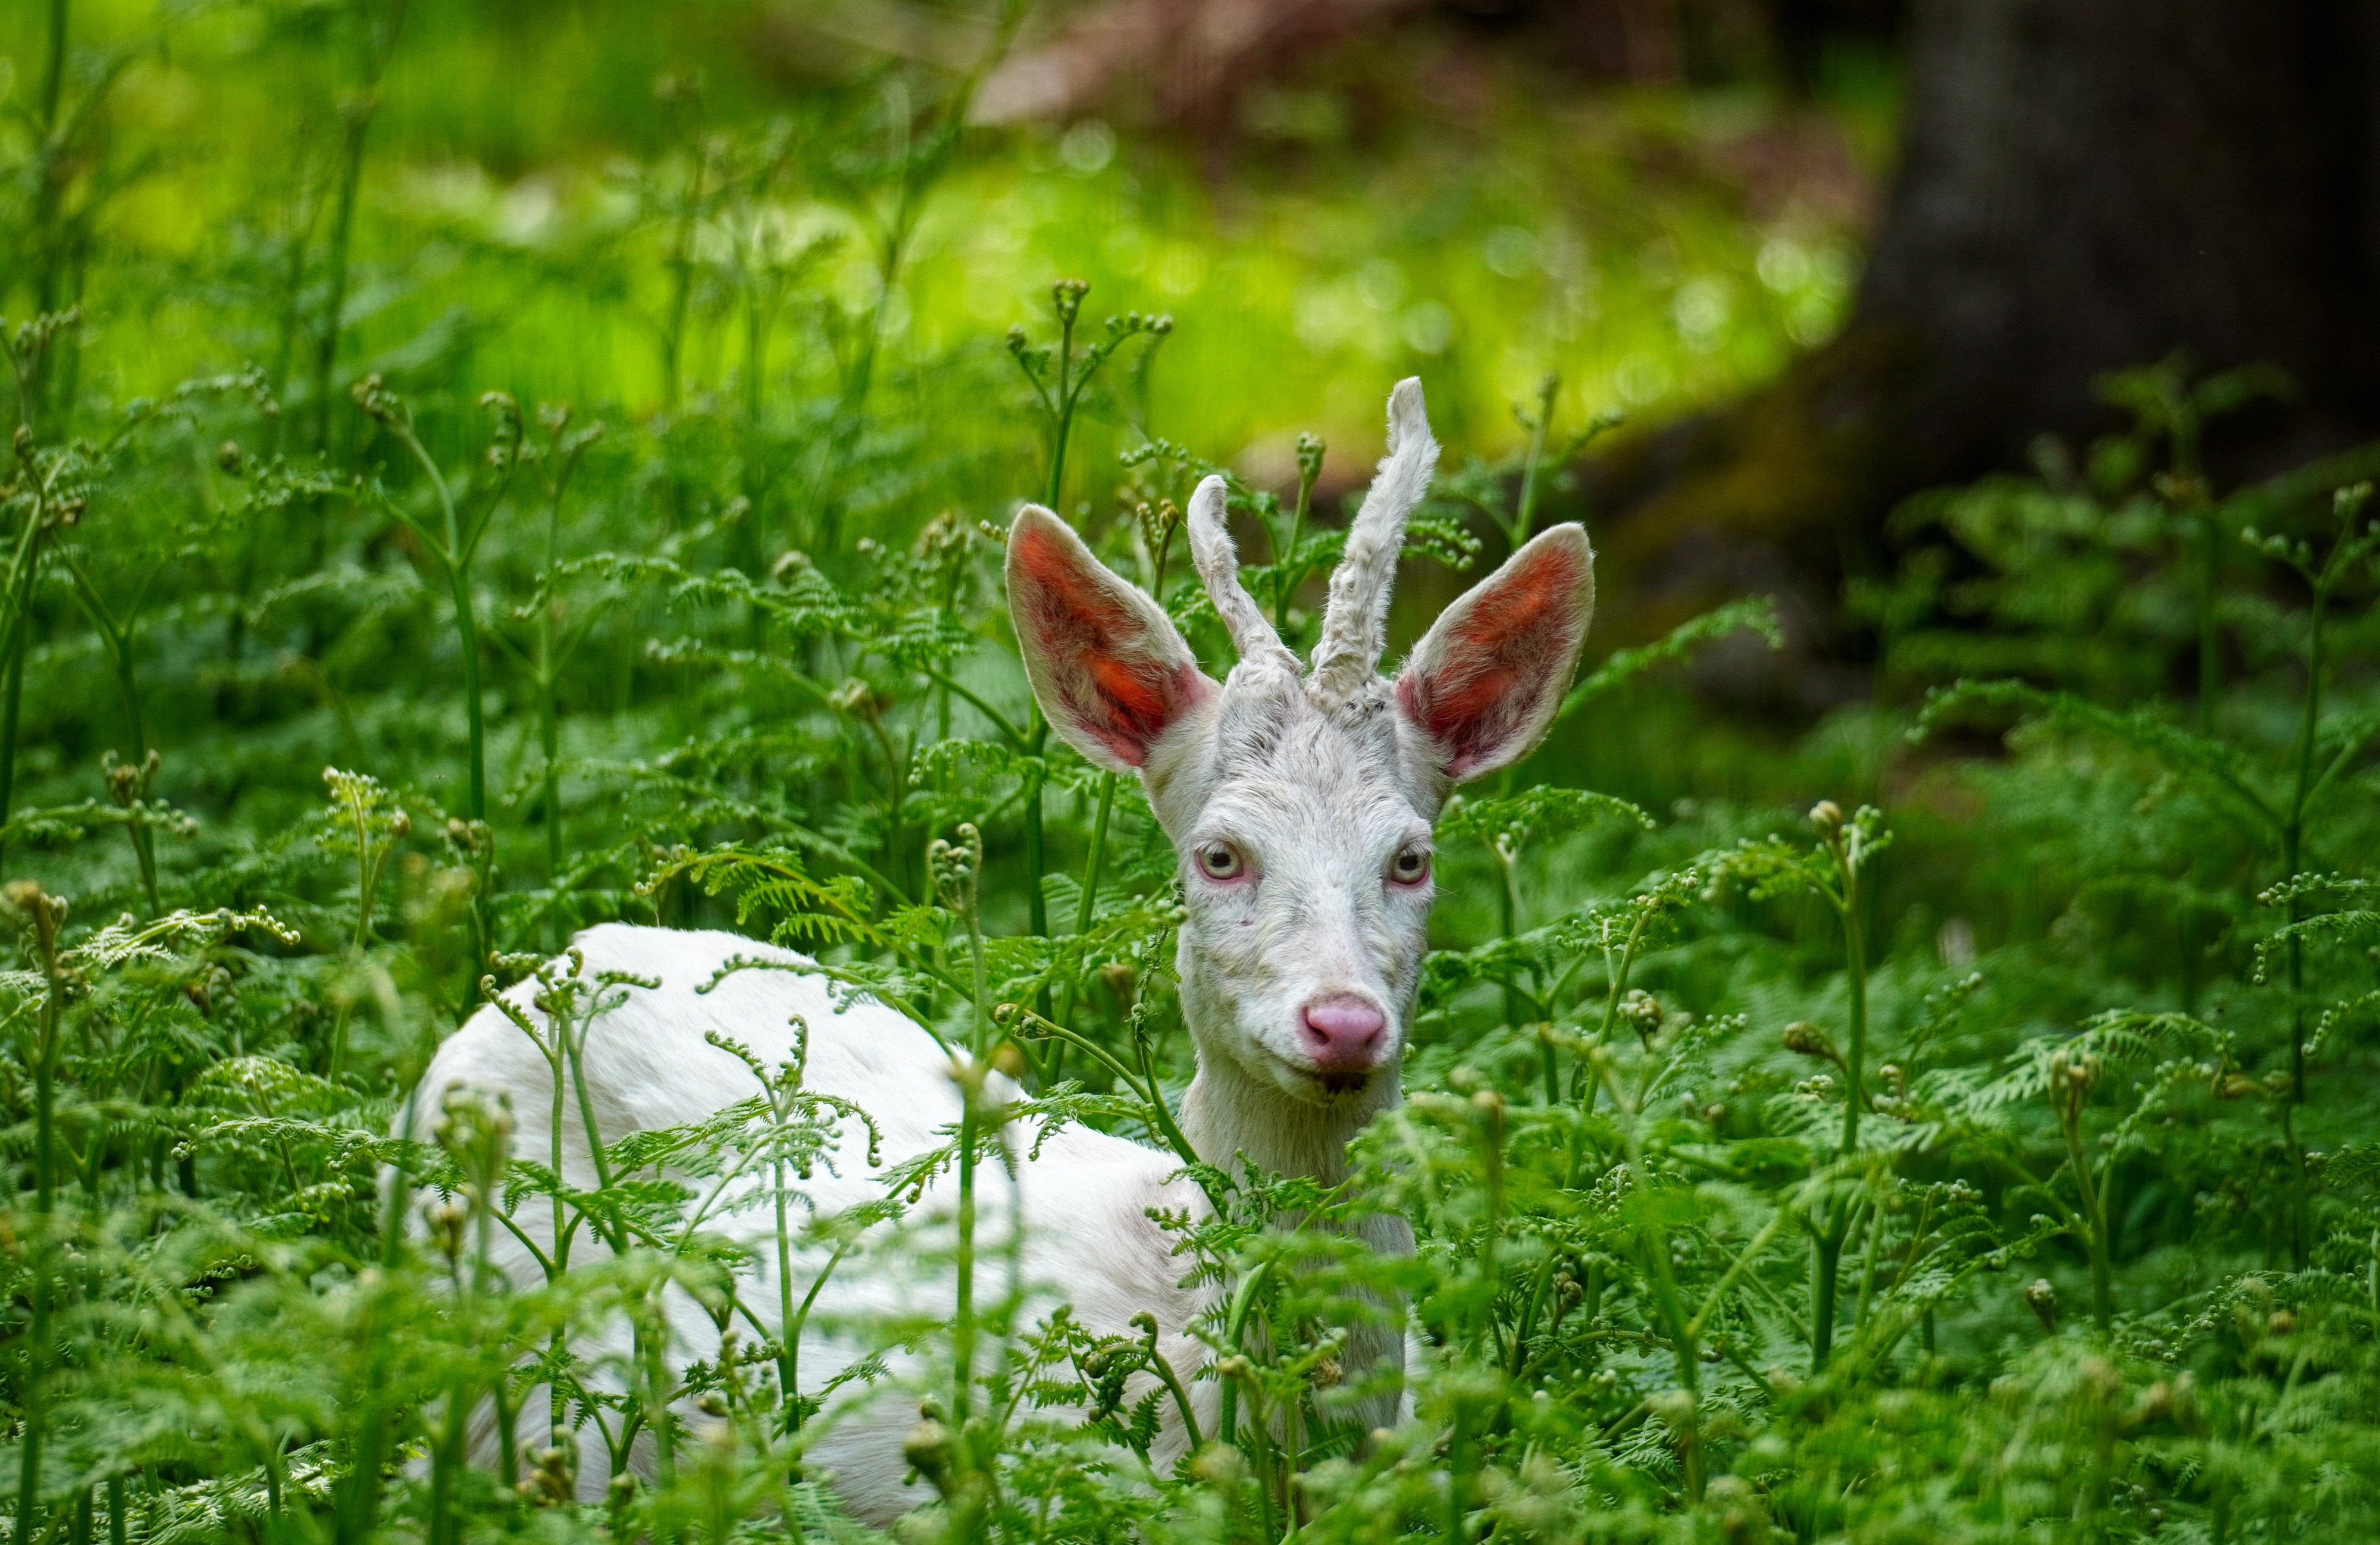
natural, plant, natural landscape, terrestrial plant, flower, deer, terrestrial animal, fawn, grass, groundcover, petal, snout, grassland, meadow, landscape, tree, shrub, tail, prairie, People in nature, forest, pasture, white tailed deer, non vascular land plant, field, woodland, jungle, wildlife, livestock, wildflower, flowering plant, herb, soil, plantation, shrubland, garden, cow goat family, antler, moss, subshrub